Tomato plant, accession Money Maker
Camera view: vertical (180 deg); turntable rotation: 120 degrees
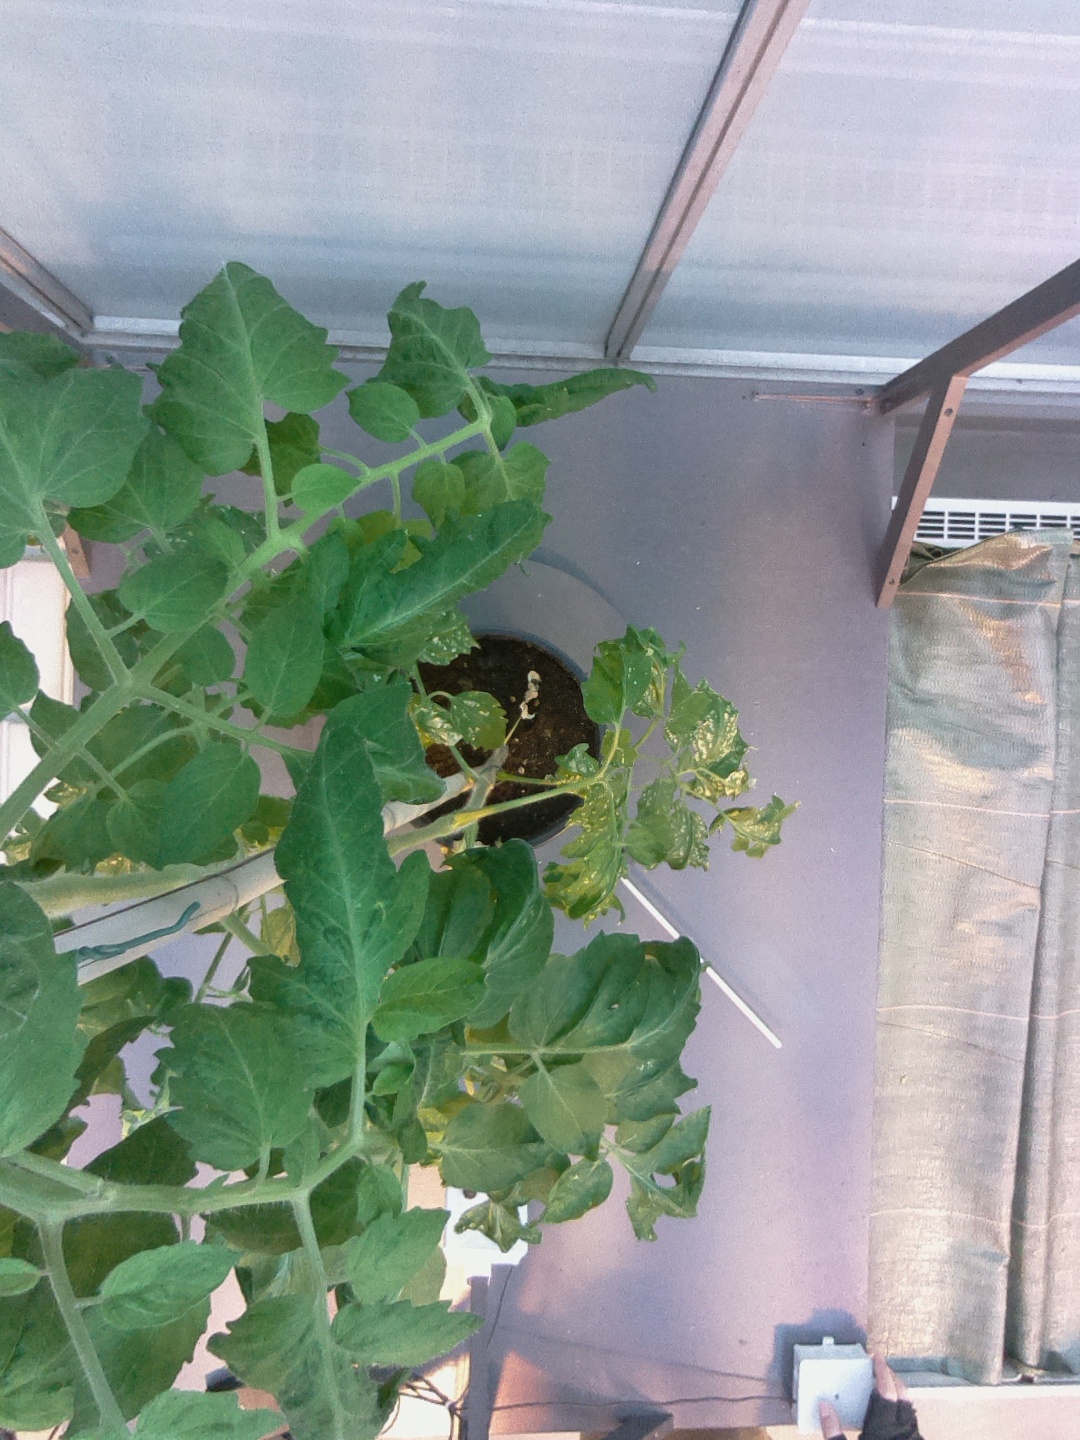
BBCH growth stage 70: Fruits at the main stem or branches visibles